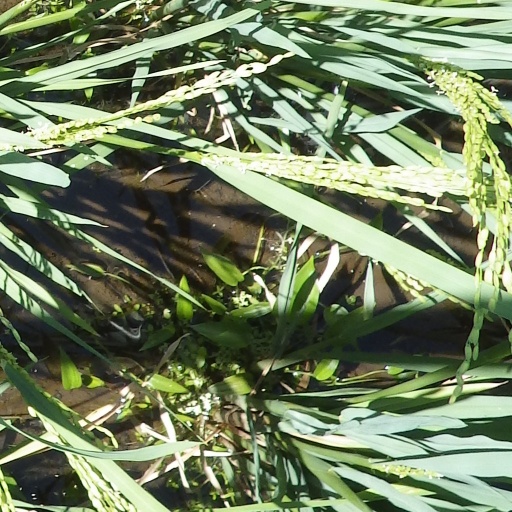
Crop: rice